Godeliève Mukasarasi

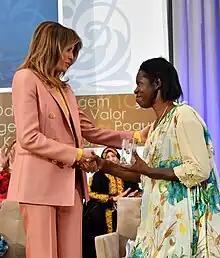
Mukasarasi with Melania Trump at the 2018 International Women of Courage Award

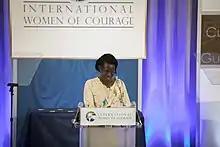
2018 International Women of Courage

Mukasarasi's work has won other national and international awards. In October 1996, she was given the Prize for Women's Creativity in Rural Life from the Women's World Summit Foundation, and she has also received the Nzambazamariya Vénéranda Award, a Rwandan prize for an individual promoting a positive image for women. In 2004, she was awarded the John Humphrey Freedom Award of the International Centre for Human Rights and Democratic Development, which came with a cash grant of C$30,000 and allowed Mukasarasi to go on a speaking tour of Canadian cities to promote her work. Kathleen Mahoney, the chairperson of the centre's board, stated in a press release that “through her courage, her enthusiasm and her unwavering commitment, [Mukasarasi] has succeeded in gaining the trust of victims of rape and sexual violence, particularly women who contracted HIV-AIDS, as well as in breaking the silence and in helping these women obtain justice."